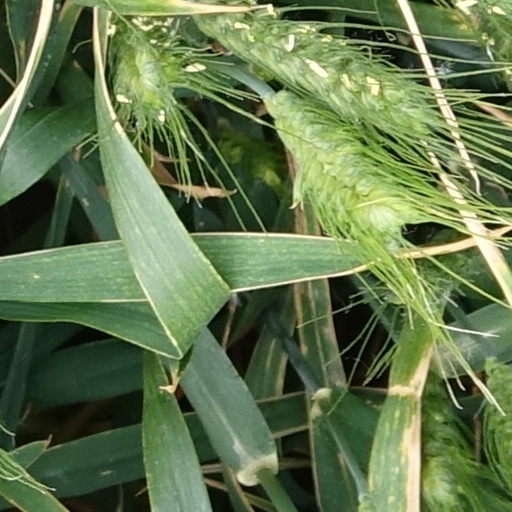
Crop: wheat